Harold Wernher

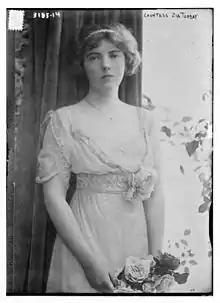
Wernher's wife, Countess Anastasia Mikhailovna de Torby

On 20 July 1917, Wernher married Countess Anastasia Mikhailovna de Torby, the eldest child of Grand Duke Michael Mikhailovich of Russia and his morganatic wife, Countess Sophie Nikolaievna of Merenberg, first in a Russian Orthodox ceremony in the chapel of the Russian Embassy in Welbeck Street then in an Anglican ceremony in the Chapel Royal at St James's Palace attended by King George V and Queen Mary. They had three children: